Tatra Mountains

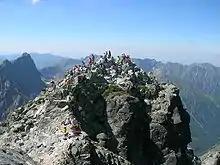
Crowded border summit of Rysy

In 1683, an anonymous author published a book of adventures and excursions in the Tatras titled "Ungarischer Oder Dacianischer Simplicissimus, Vorstellend Seinen wunderlichen Lebens-Lauff, und sonderliche Begebenheiten gethaner Raisen, Nebenst Wahrhafter Beschreibung dess vormals im Nor gestandenen und offters verunruhigten Urgerland", which translates roughly to "Hungarian or Dacian Simplicissimus, presenting his strange life and the peculiar events of his adventures, together with a true description of the ancient lands that once stood in the north and were often troubled". The author was later discovered to be Daniel Speer of Wrocław, who lived in the sub-Tatra region for about six years.